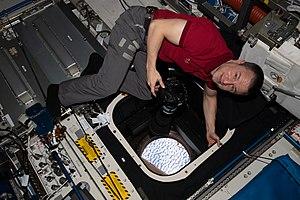
Andrew Richard Morgan, né le 5 février 1976 à Morgantown, est un astronaute américain. Après un doctorat en médecine, il s'engage auprès de l'United States Army Special Operations Command et est membre de l'United States Army Parachute Team en tant que médecin d'urgence et parachutiste. Au cours de sa carrière il est déployé en Irak, en Afghanistan et en Afrique.